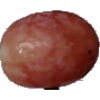
Label: Grape Pink 1